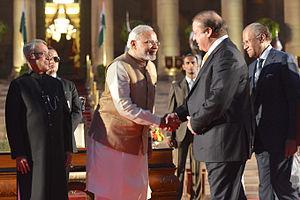
Nawaz Sharif, né le 25 décembre 1949 à Lahore, est un homme d'État pakistanais, qui a été Premier ministre à trois reprises non consécutives de 1990 à 1993, de 1997 à 1999, et de 2013 à 2017.
Les élections législatives pakistanaises de 2018 se déroulent le 25 juillet 2018 afin de renouveler les élus de l'Assemblée nationale et des quatre assemblées provinciales du Pakistan après la fin de leur mandat de cinq ans reçus lors des élections législatives de 2013. Ces dernières avaient porté au pouvoir la Ligue musulmane du Pakistan, permettant à Nawaz Sharif de retrouver le poste de chef du gouvernement qu'il avait perdu en 1999 suite à un coup d’État militaire.